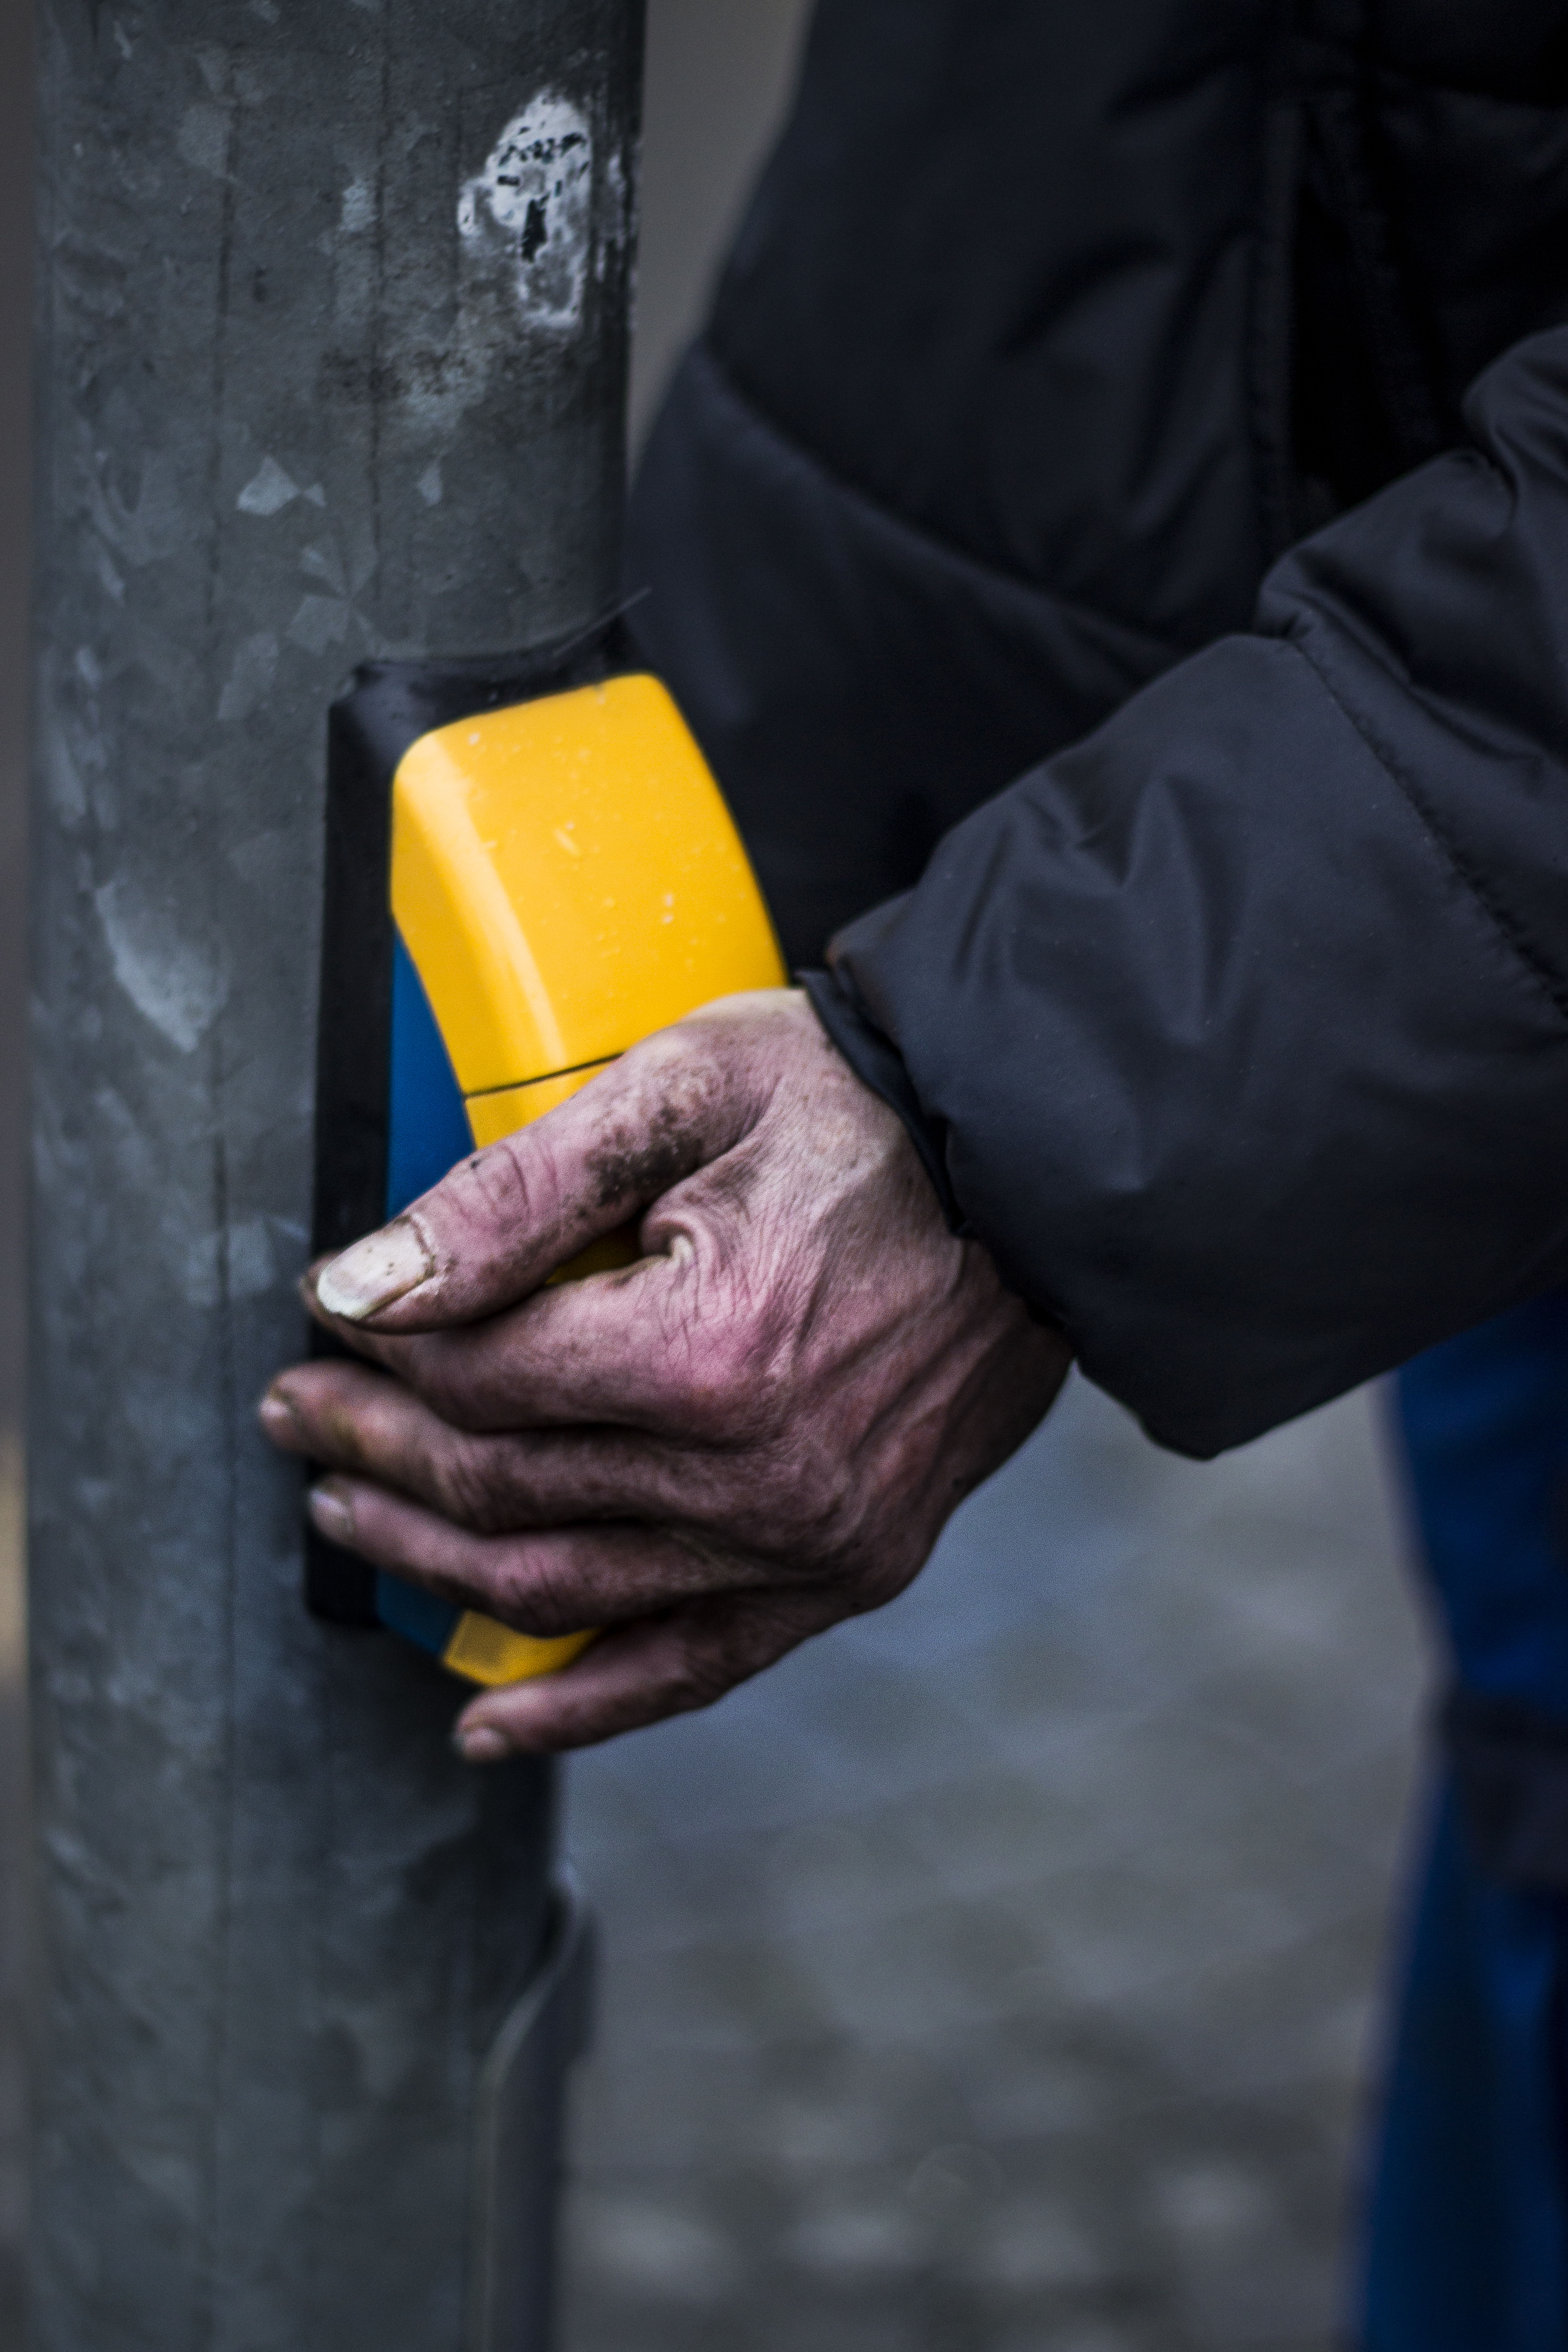
hand, people, street, photography, color, canon, black, yellow, blackandwhite, art, cool image, surreal, faces, i, portrt, personen, schrfentiefe